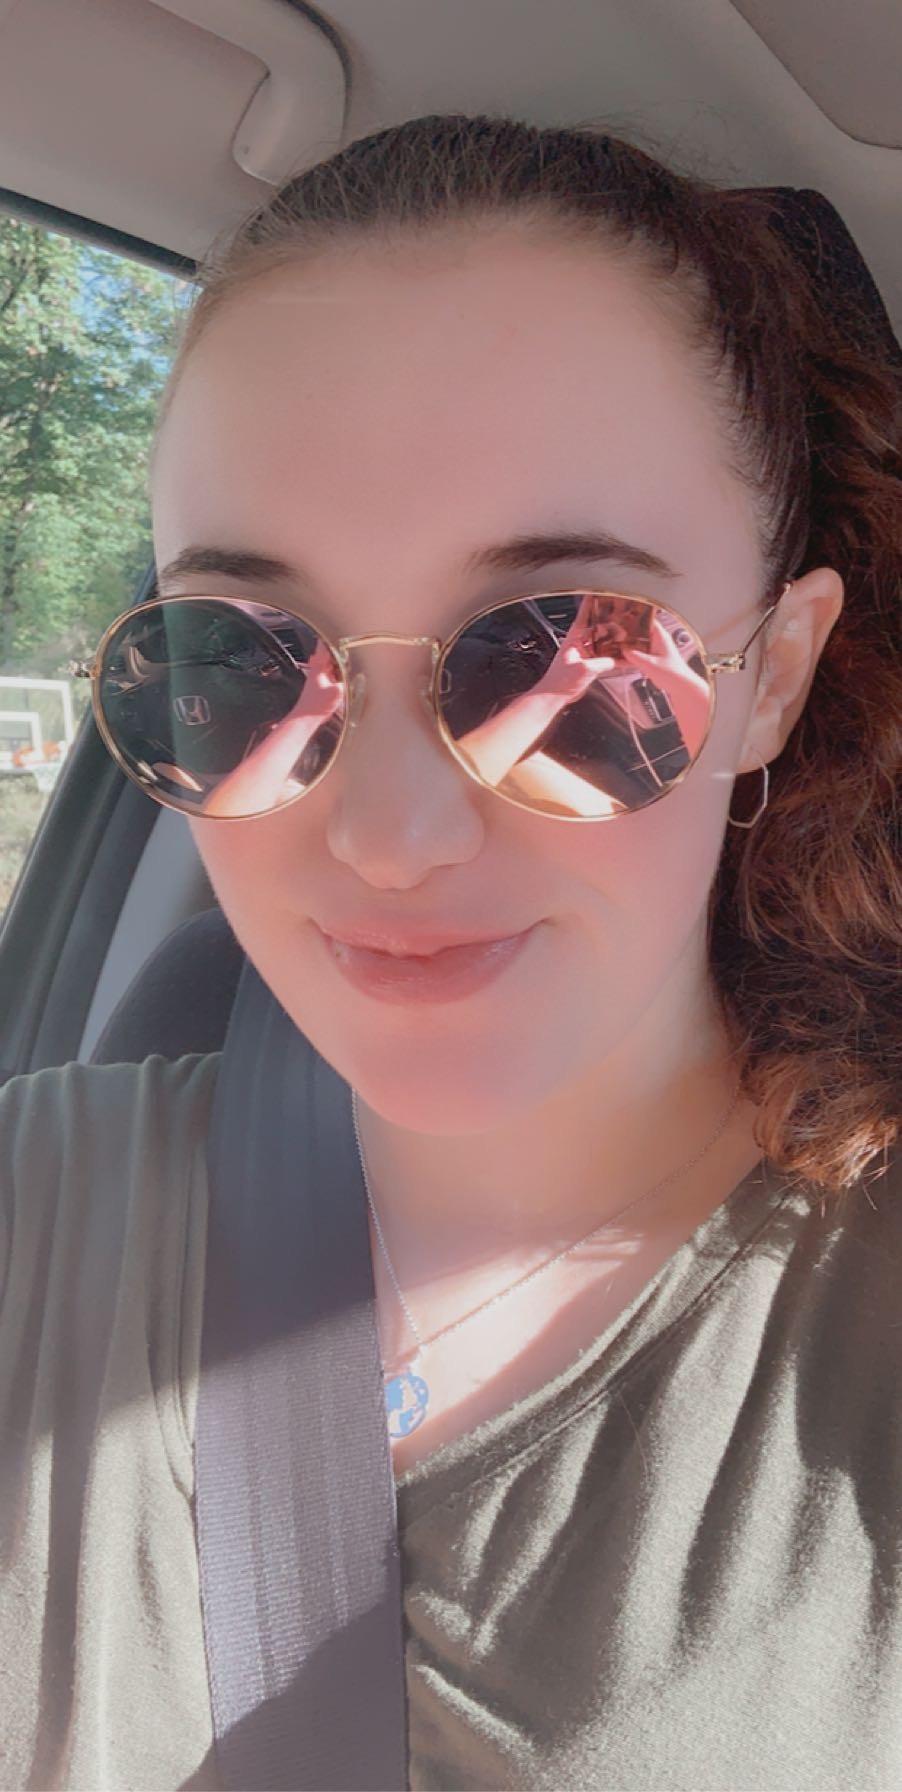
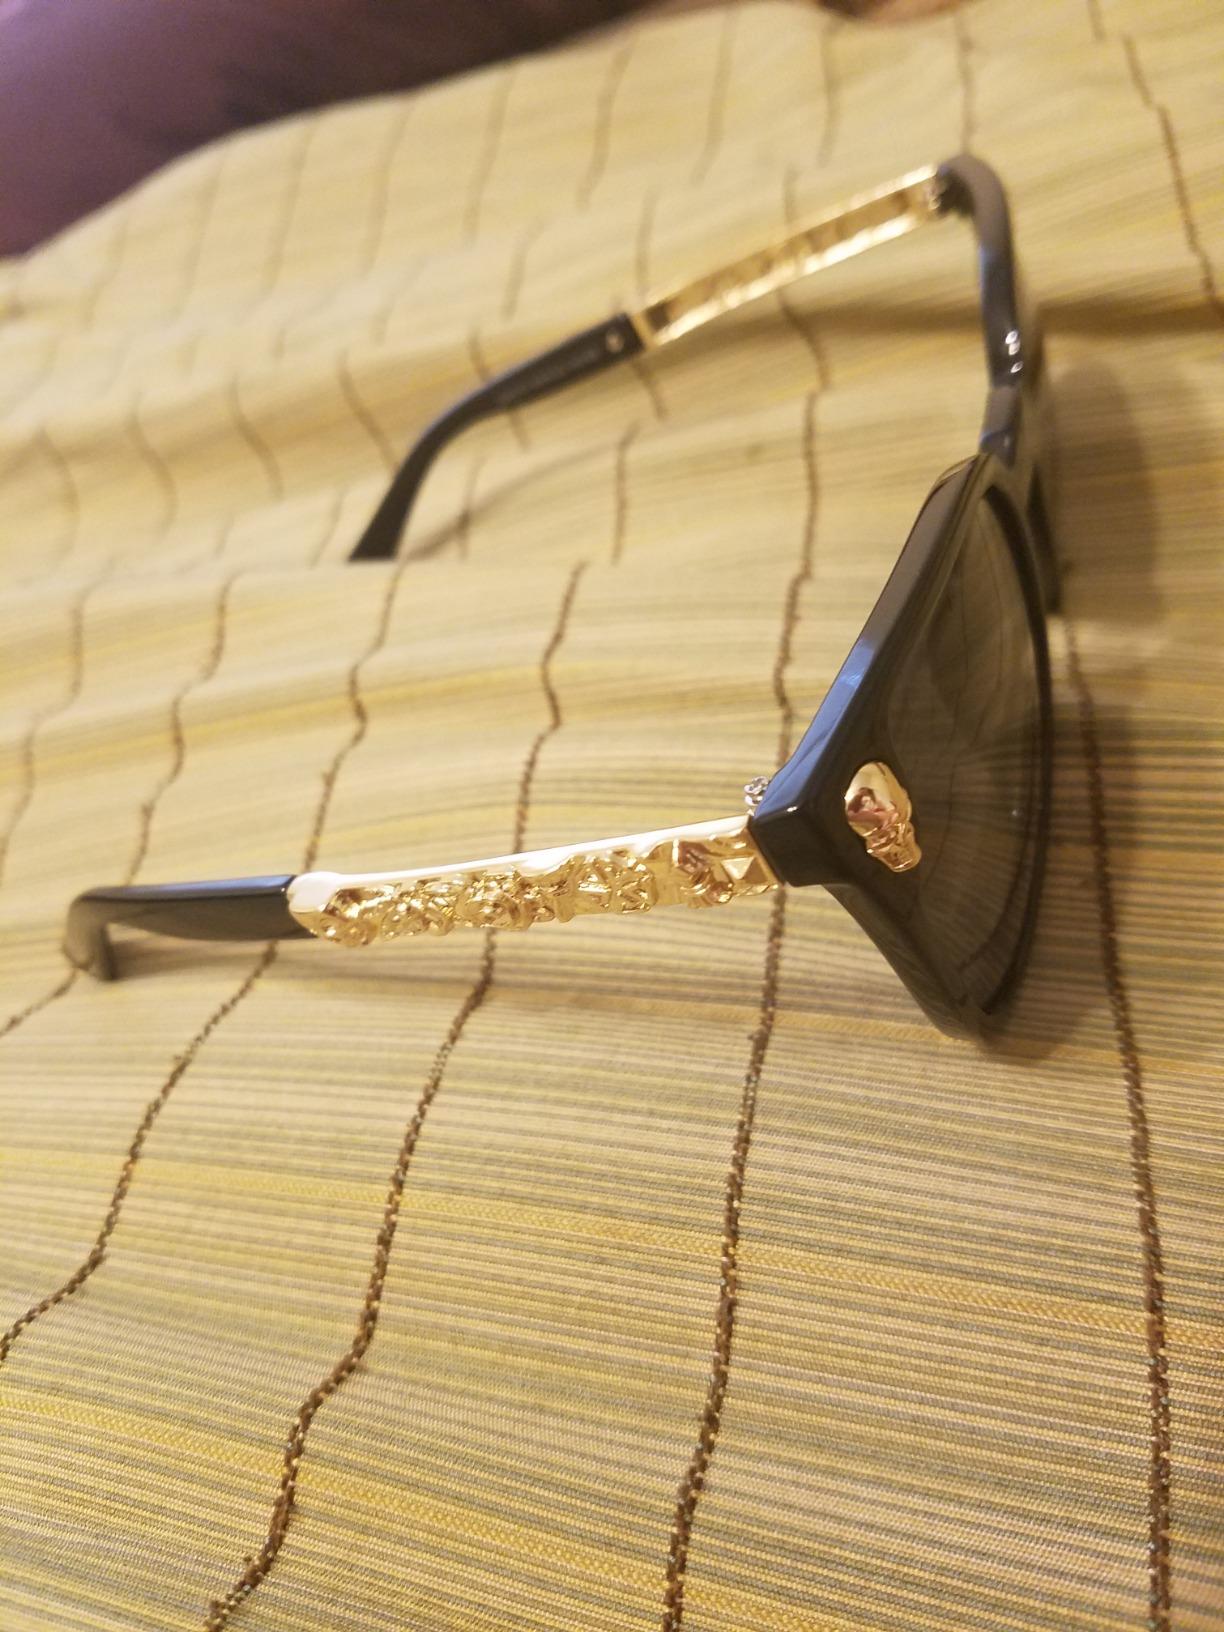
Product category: accessories_sunglasses
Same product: no